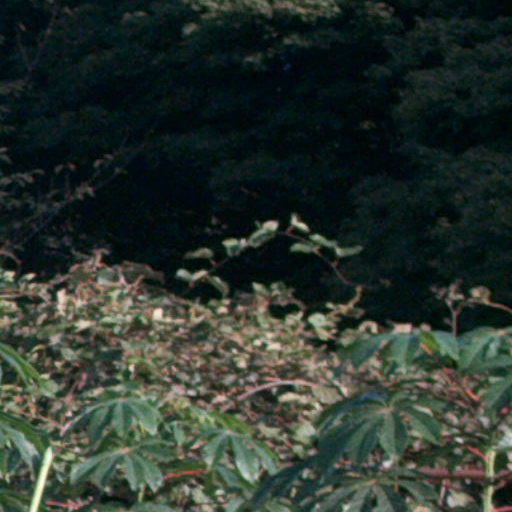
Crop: cassava